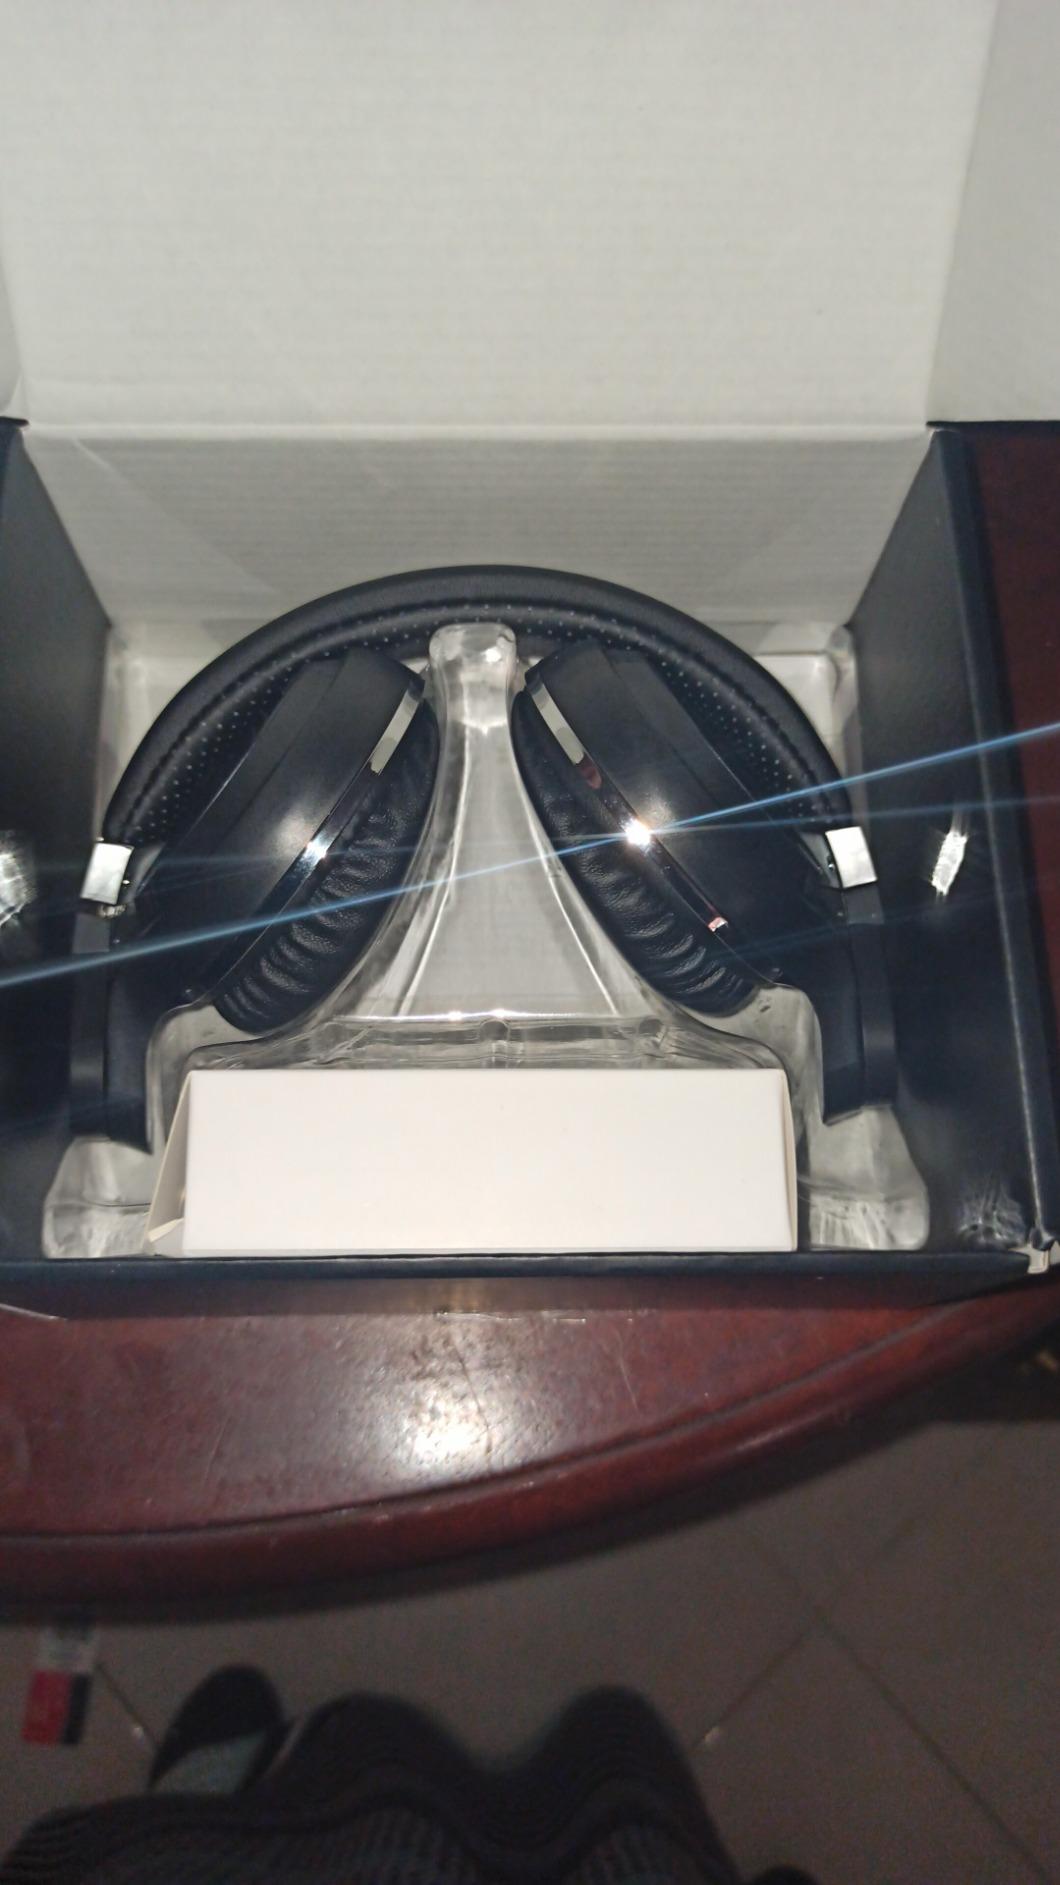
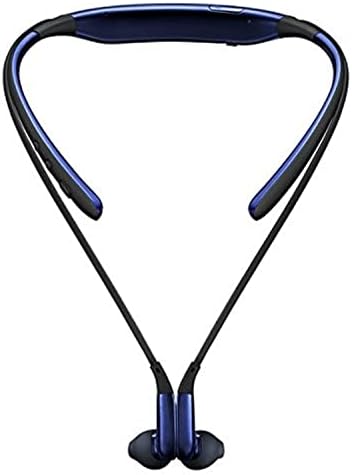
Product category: headphones
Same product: no